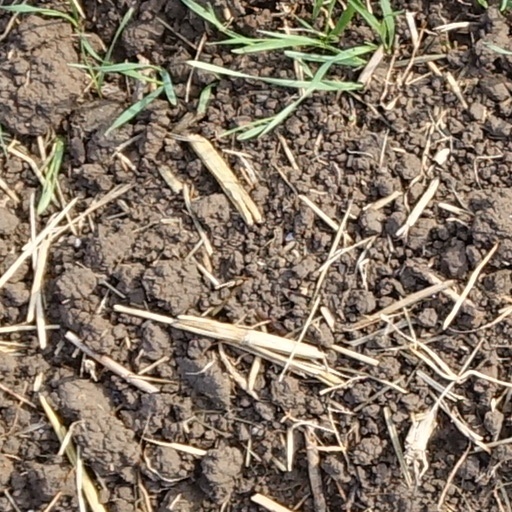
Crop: wheat